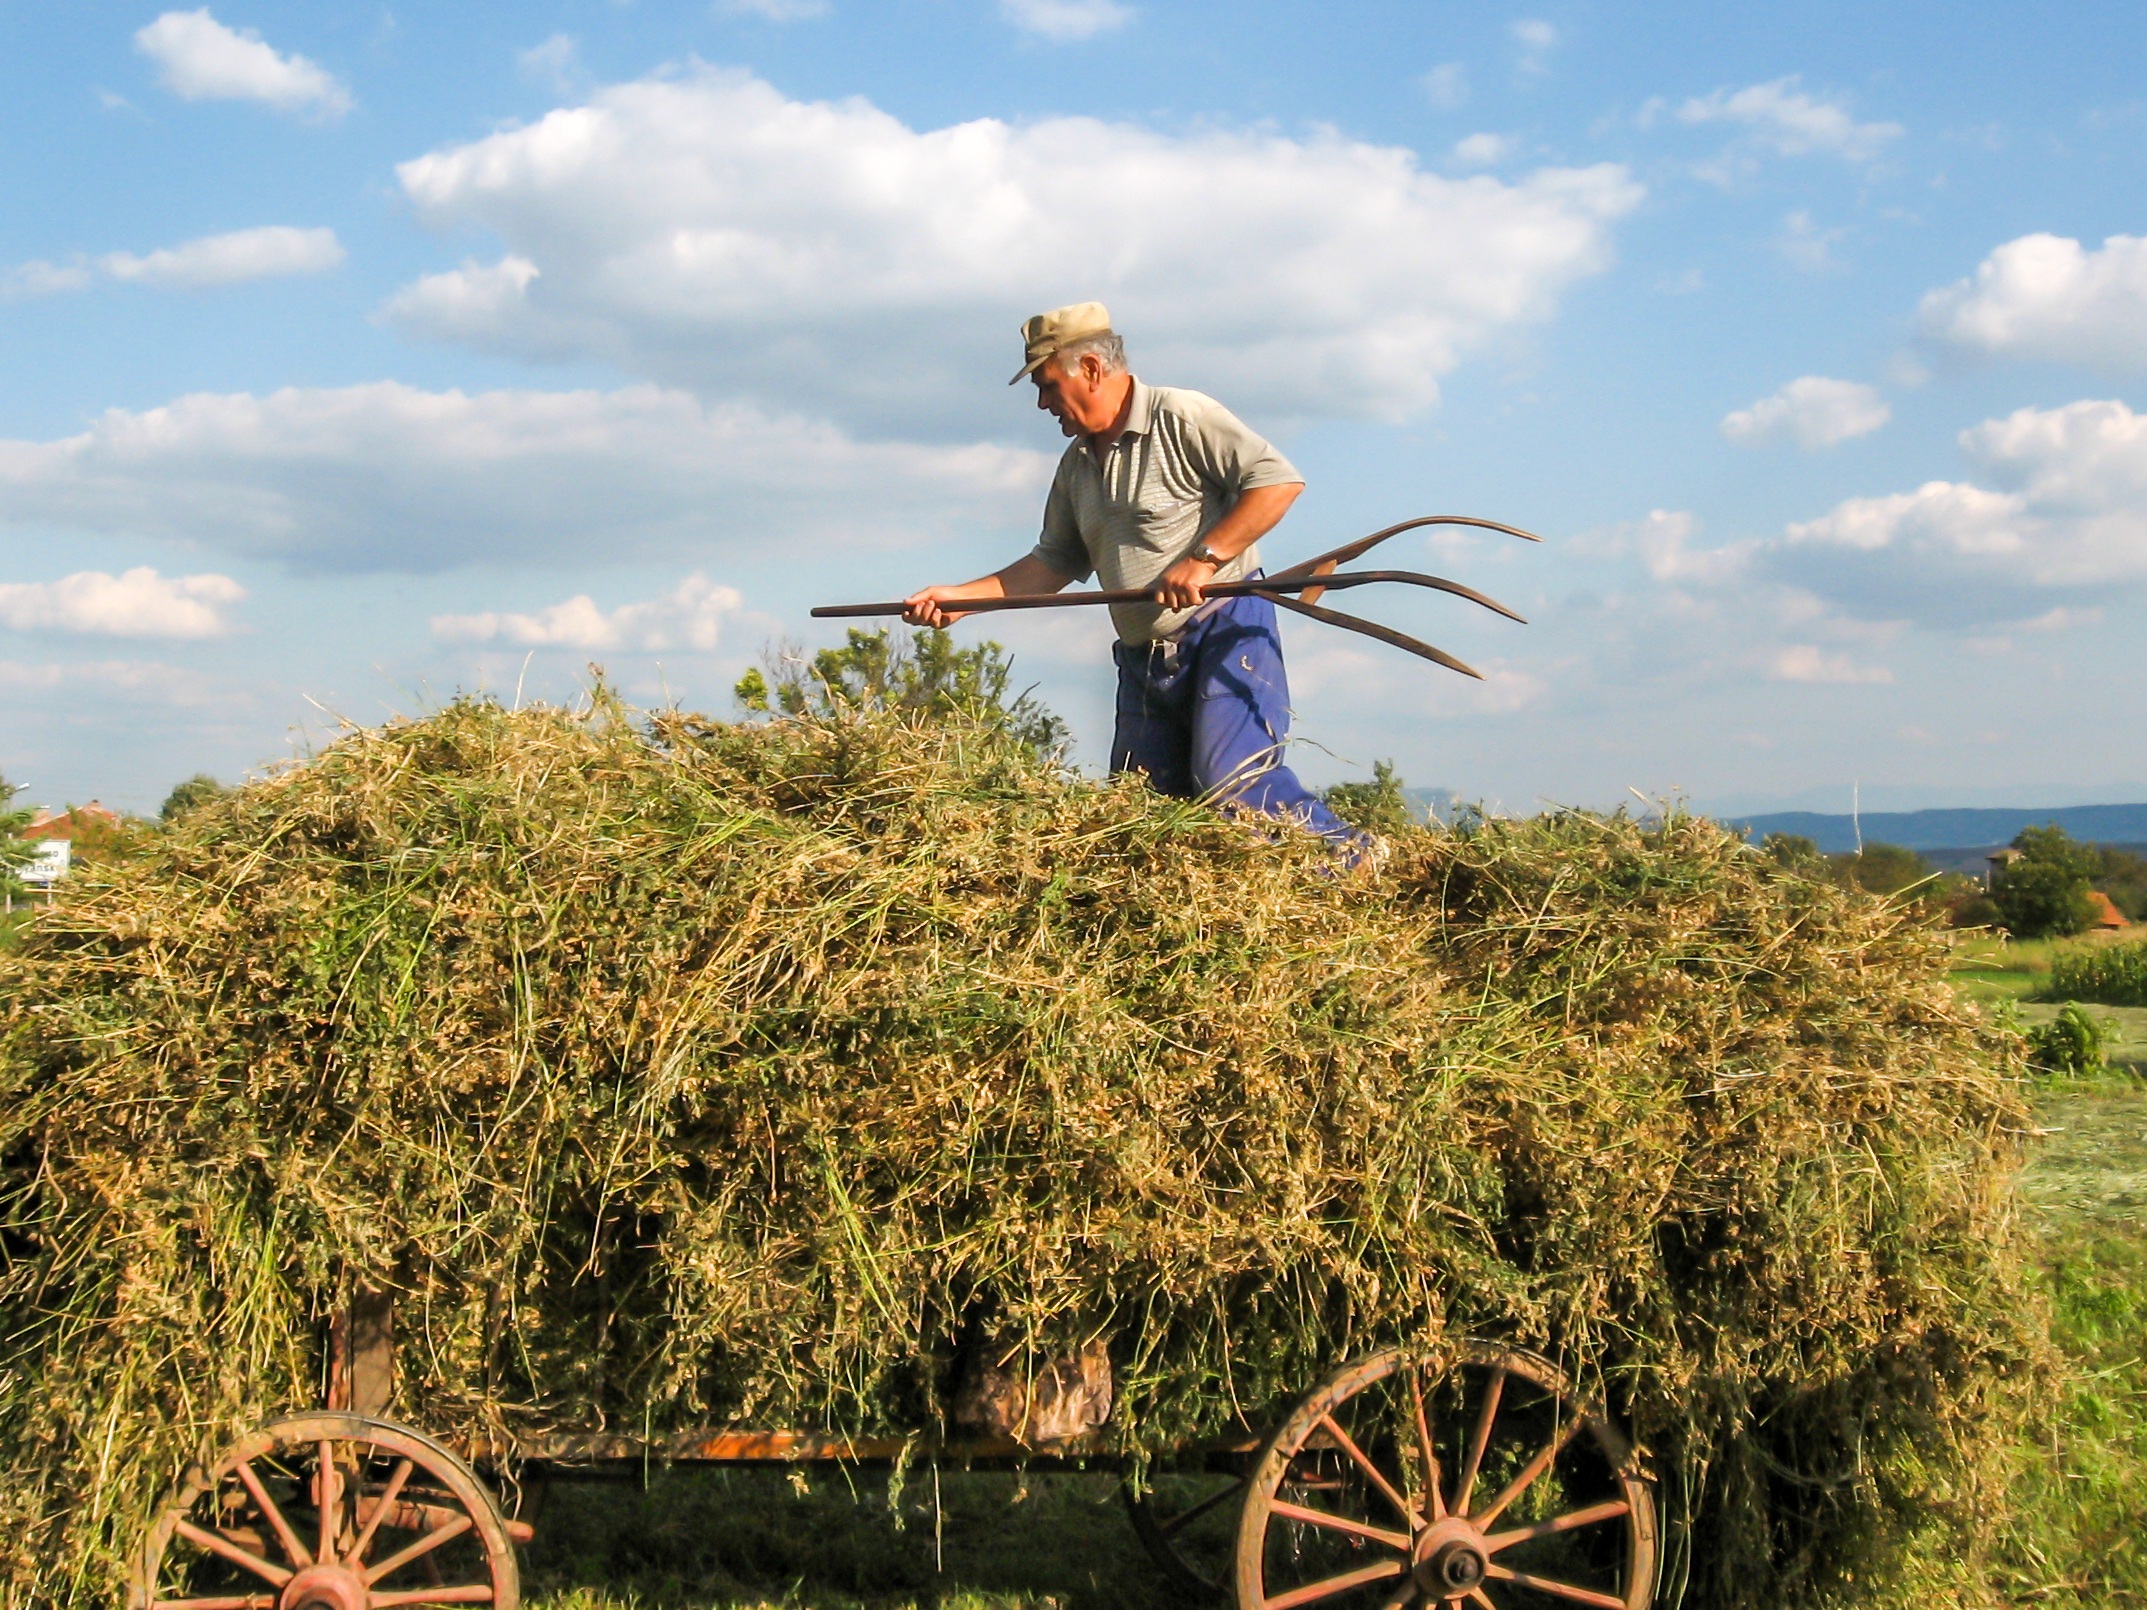
work, tree, nature, grass, plant, farm, flower, wind, village, crop, agriculture, farmer, shrub, exploring, labor, traditional, bulgaria, rural area, hard work